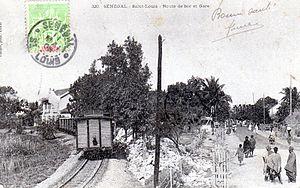
La gare primitive de Saint Louis alors commune française ayant un député.
L'Histoire de la culture de l'arachide est marquée par l'utilisation de cette plante, à partir de la fin du XIXᵉ siècle, notamment pour sa transformation en huile, en savon et en beurre de cacahuètes. L'Afrique occidentale et l'Inde voient son exportation augmenter dans le dernier tiers du XIXᵉ siècle, après les tentatives infructueuses de développer sa culture dès le début du Second Empire pour des raisons géopolitique. Les rivalités européennes dans la colonisation de l'Afrique et de l'Inde, scandées par des politiques militaires puis protectionnistes, ont poussé le progrès agronomique et technique, en particulier après le percement du canal de Suez, qui a donné l'avantage à l'Inde, puis le déploiement du chemin de fer, qui a entraîné une monoculture en Afrique de l'Ouest, sur fond de maladie de l'arachidier en Inde. Ce progrès agronomique s'est ensuite accéléré avec l'indépendance des pays producteurs, au cours de la seconde partie du XXᵉ siècle, la transformation de l'arachide en huile étant de plus en plus liée à sa culture.
La Compagnie du chemin de fer de Dakar à Saint-Louis est une filiale de la Société de construction des Batignolles, chargée de la construction de la première ligne de chemin de fer en Afrique-Occidentale française, celle reliant Dakar à Saint-Louis du Sénégal, alors capitale de la colonie.
Saint-Louis, Ndar en wolof, souvent appelée « Saint-Louis-du-Sénégal », est l'une des plus grandes villes du Sénégal et, historiquement, l'une des plus importantes, comme en témoigne son inscription sur la liste du patrimoine mondial de l'UNESCO. C'était une des quatre communes historiques du Sénégal à statut de département français.